Church of St. Augustine, Goa

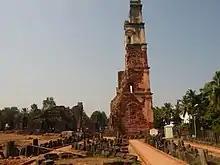
The complex and the imposing tower

Church of St. Augustine is a ruined church complex located in Old Goa. The church was completed in 1602 and is part of the World Heritage Site, Churches and convents of Goa.